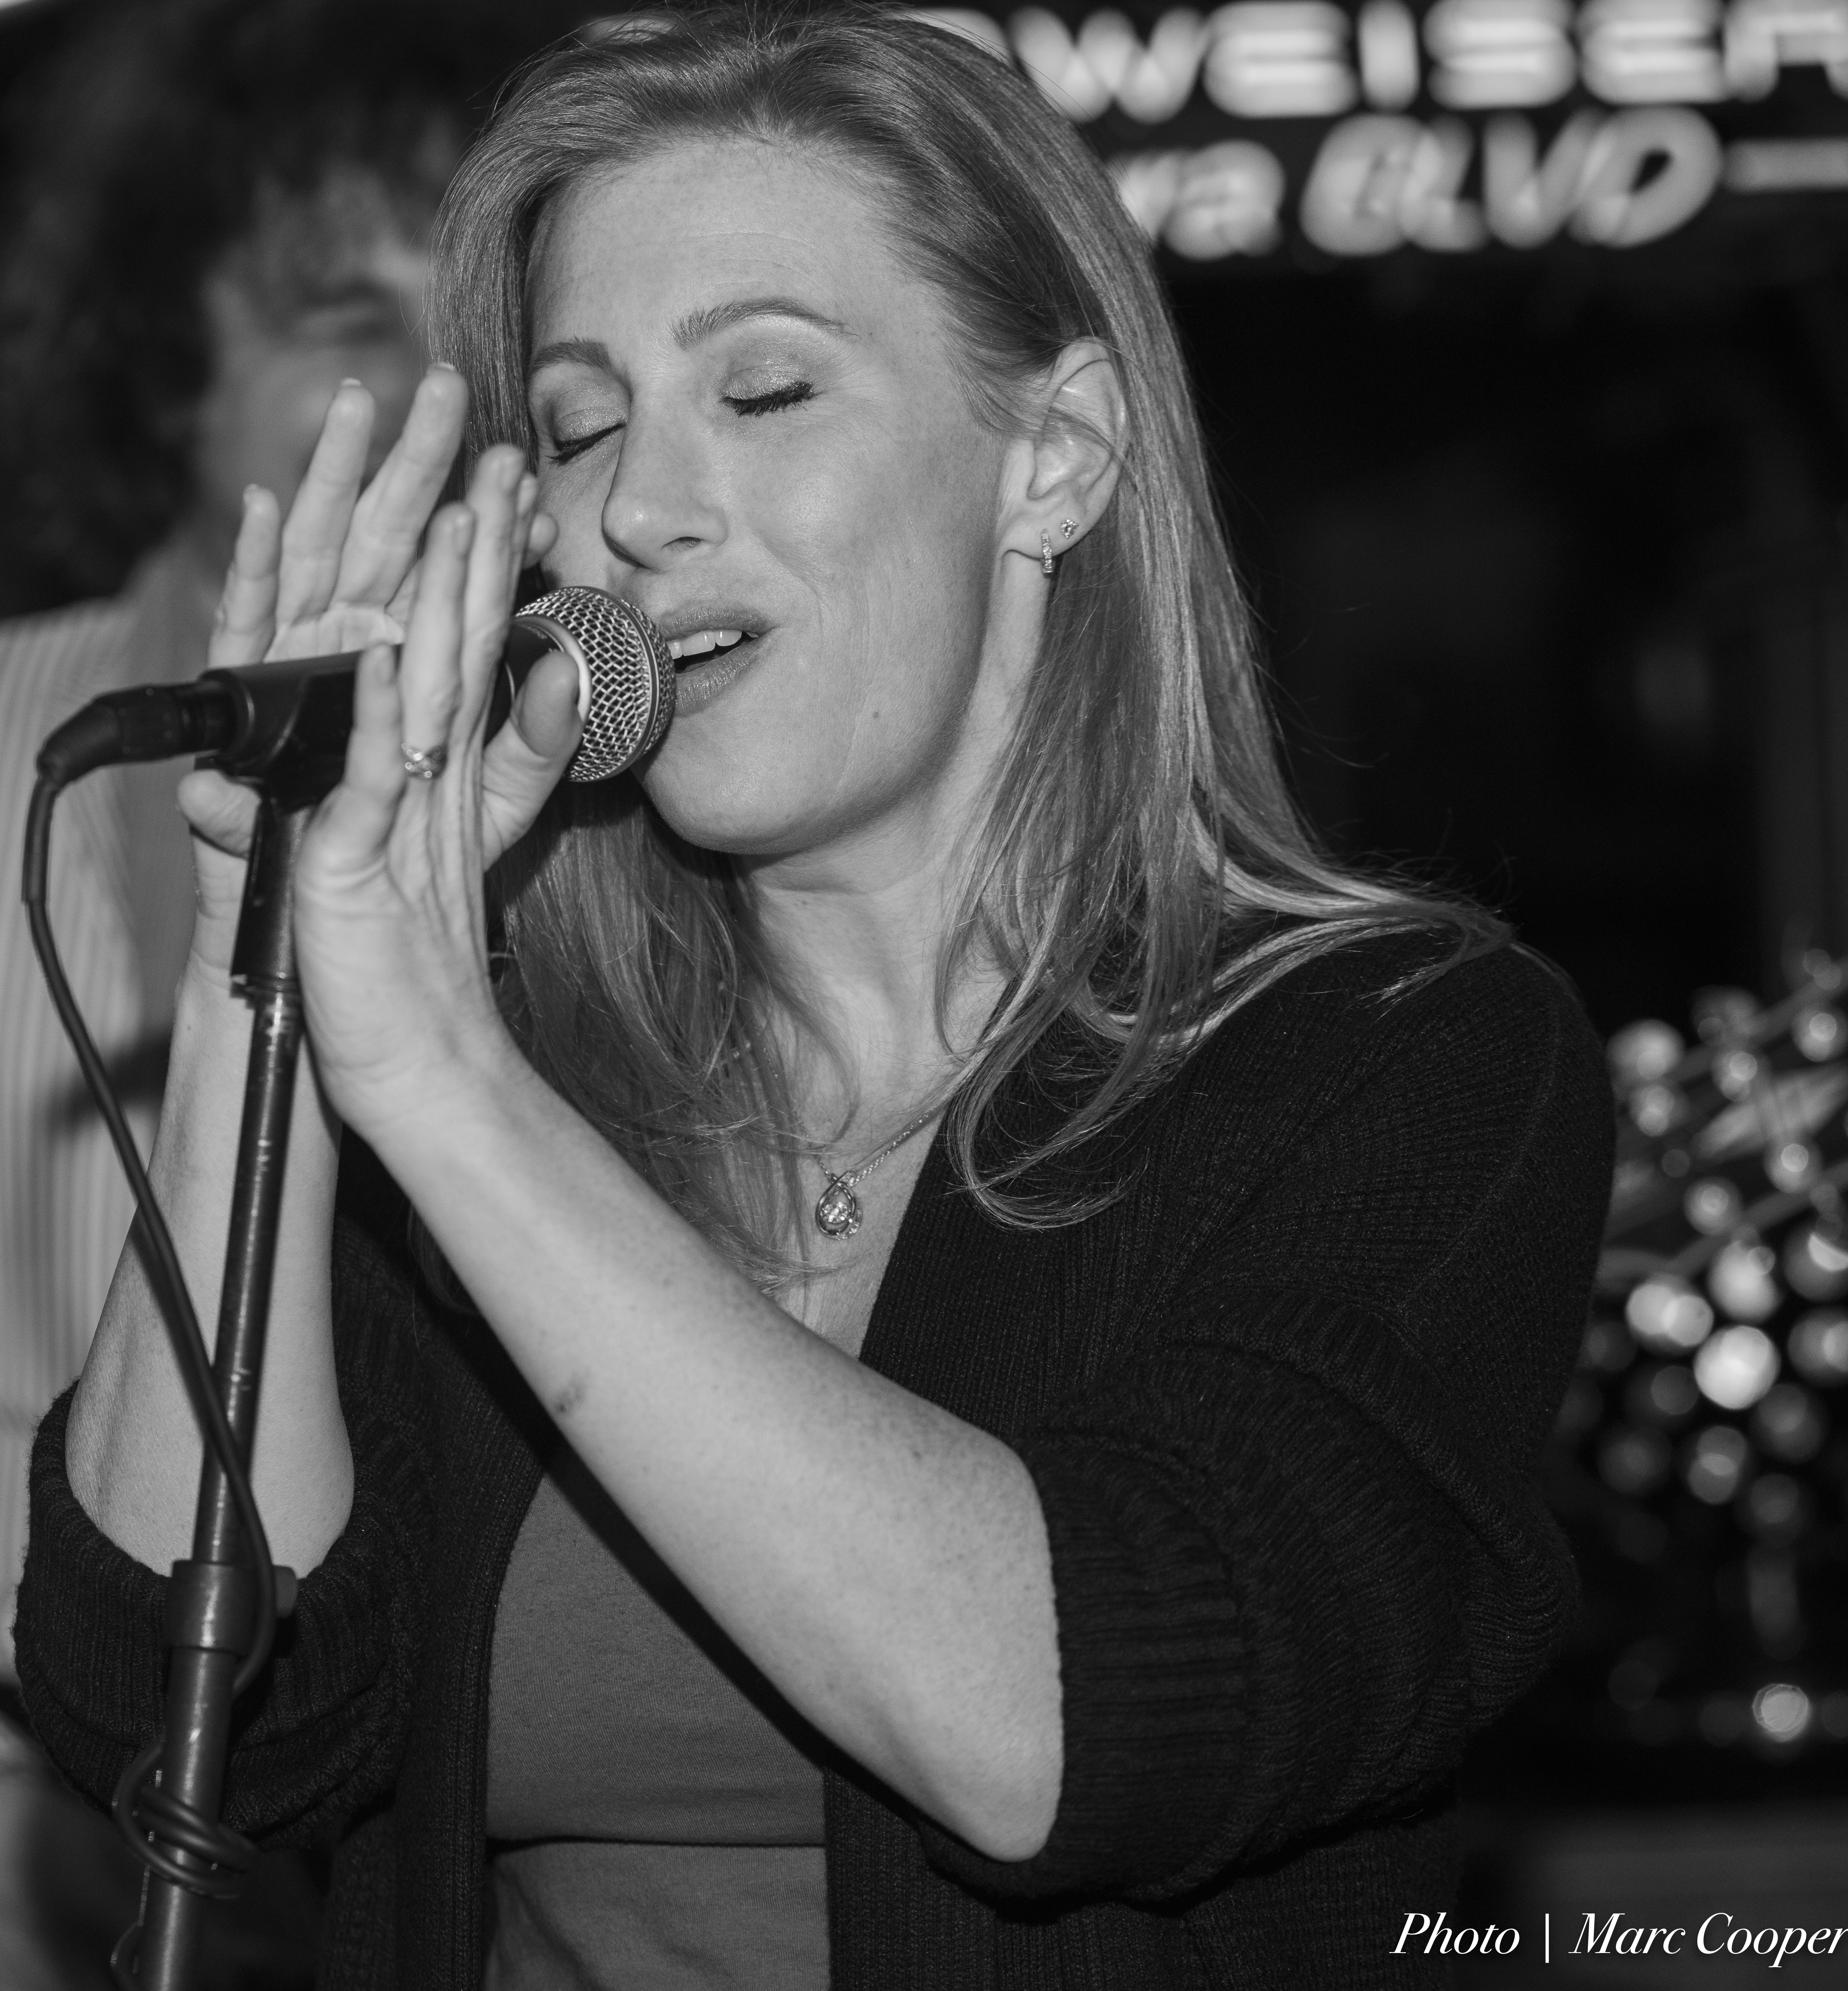
person, black and white, photography, singer, musician, black, monochrome, blues, singing, los, angeles, guitarist, mauisugarmillsaloon, vocalist, performers, femalesinger, heidifeldman, singer songwriter, monochrome photography